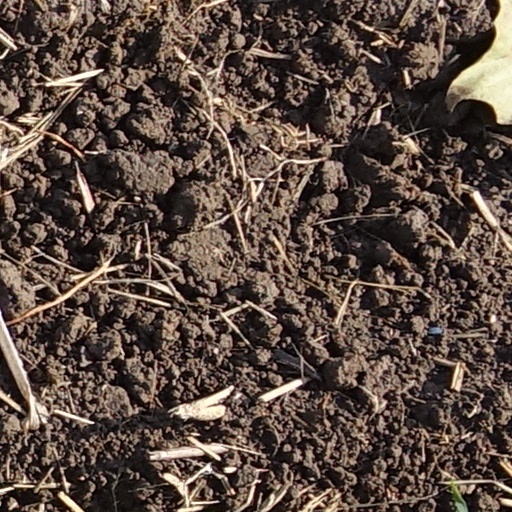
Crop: wheat